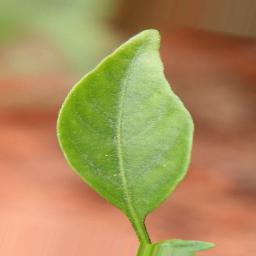
Label: healthy